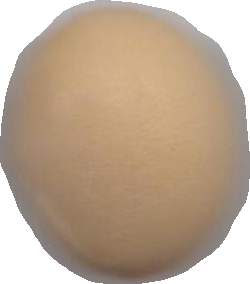
Variety: Grobogan